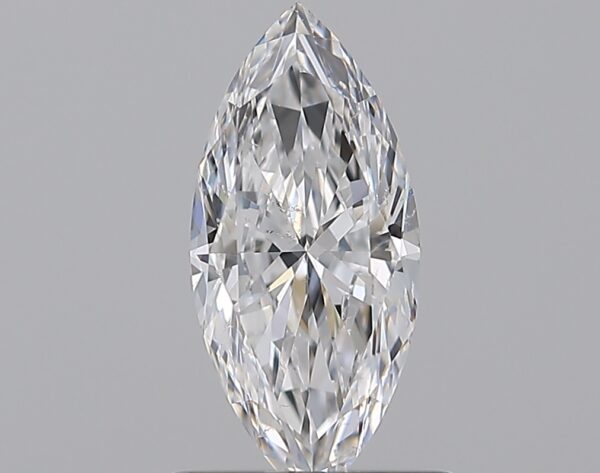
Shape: marquise
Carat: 0.7
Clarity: SI2
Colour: D
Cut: EX
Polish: EX
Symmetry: EX
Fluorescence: N
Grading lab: GIA
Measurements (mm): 9.75 x 4.47 x 2.69